Question: What color are the stairs?
Tambaya: Menene launin matakalan?
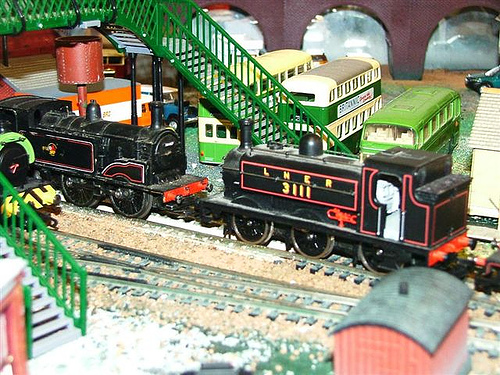
Answer: Green.
Amsa: Kore.